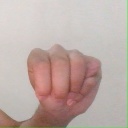
अक्षर: म